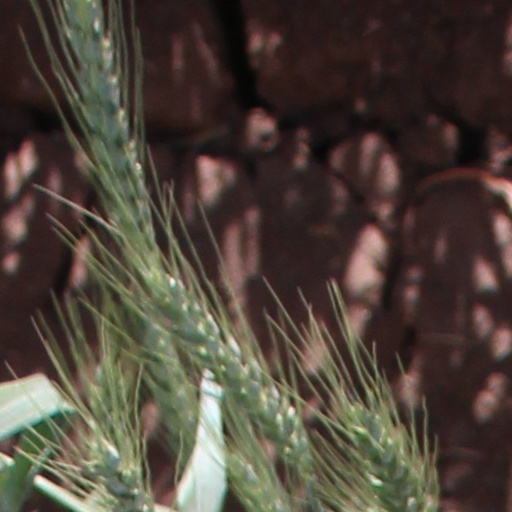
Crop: wheat